Kesecek Köyü inscription

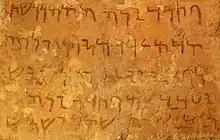
The inscription

The Kesecek Köyü inscription is a 4th century BCE Aramaic inscription originally located on the cliffs overlooking the Berdan River near the village of Kesecek Köyü about 25-35 km north-east of Tarsus, Mersin.